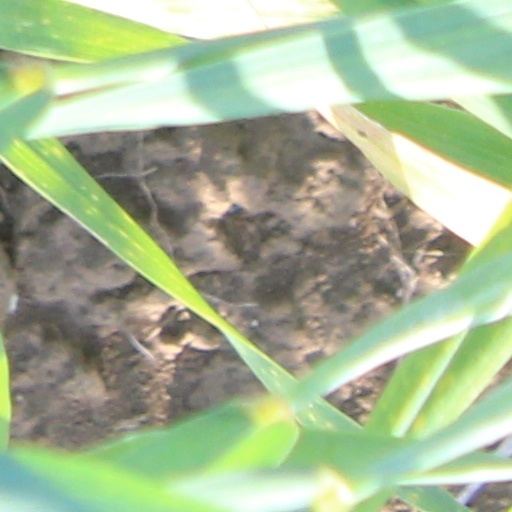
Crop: wheat